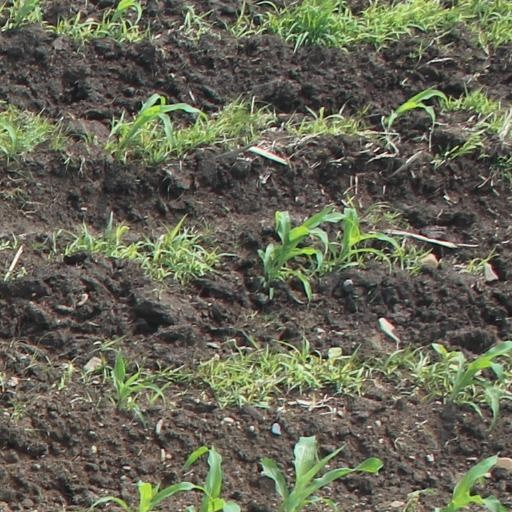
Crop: maize; corn